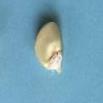
Maize quality: Good